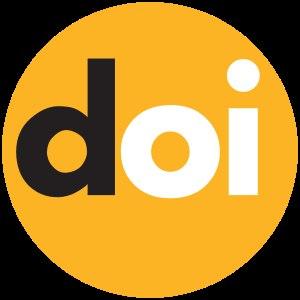
Digital object identifier est un mécanisme d'identification de ressources, qui peuvent être des ressources numériques, comme un film, un rapport, des articles scientifiques, mais également des personnes ou tout autre type d'objets. Le but des DOI est de faciliter la gestion numérique sur le long terme de toute chose en associant des métadonnées à l'identifiant de la chose à gérer. Les métadonnées peuvent évoluer au cours du temps, mais l'identifiant reste invariant. C'est une alternative aux URI. Depuis 2012, le système d'identifiant numérique d'objet a été normalisé sous la forme de la norme ISO 26324.